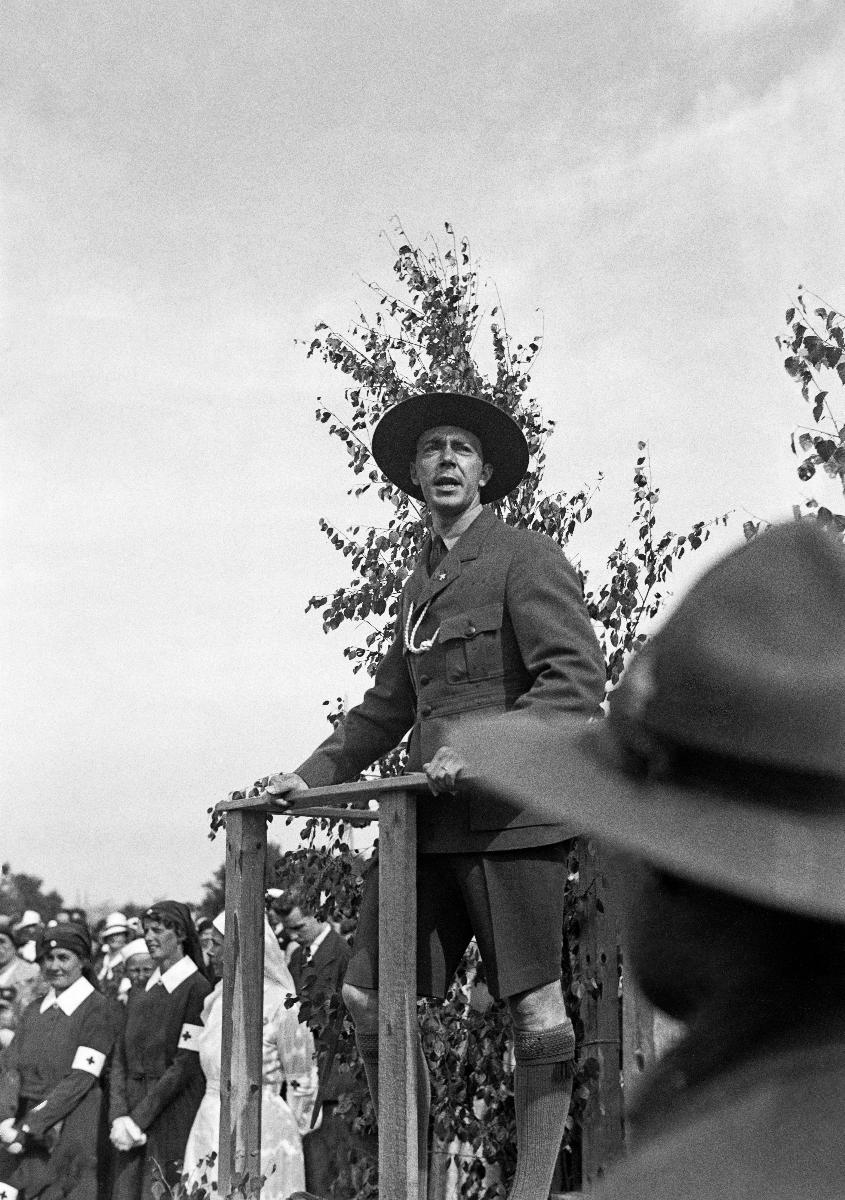
Prinssi Kustaa Adolfin vierailu Lauttasaaren partioleirillä 1934
Prins Gustaf Adolfs besök på Drumsö scoutläger 1934; Prince Gustaf Adolf's visit at the scout camp in Lauttasaari 1934
sisällön kuvaus: Ruotsin Prinssi Kustaa Adolf vierailee Lauttasaaren partioleirillä Helsingissä 22.7.1934. Prinssi Kustaa Adolf puhuu partiolaisille. content description: Prince Gustaf Adolf of Sweden's visits the Scout Jamboree in Lauttasaari in Helsinki 22.7.1934. Prince Gustaf Adolf speaks to the Scouts. innehållsbeskrivning: Sveriges Prins Gustaf Adolf besöker Drumsö scoutläger i Helsingfors 22.7.1934. Prins Gustaf Adolf talar till scouterna.
Kuvaaja: Sundström, Hugo, kuvaaja
Vuosi: 1934
Paikka: Suomi, Uusimaa, Helsinki, Lauttasaari Helsinki
Aiheet: Gustaf Adolf; kuninkaalliset; prinssit; vierailut; valtiovierailut; partioleirit; partiolaiset; HBL; royalty; princes (royalty); visits; state visits; royalties; princes; Swedish prince; prince of Sweden; scout camp; scouts; kungligheter; prinsar; besök; statsbesök; visit; scoutläger; scouterna; scouter